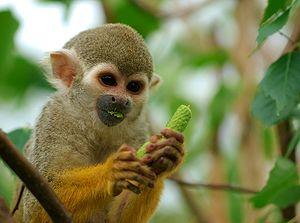
Saimiri sciureus.
Voici une liste de diverses espèces animales classées par le nombre de neurones constituant l'ensemble de leur système nerveux. Ces chiffres sont des estimations calculées en multipliant la densité des neurones chez un animal particulier par le volume moyen du cerveau de l'animal. Le ver nématode Caenorhabditis elegans est la seule espèce citée pour laquelle le nombre de neurones a pu être compté.